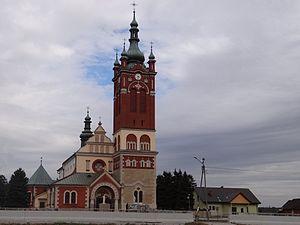
Borzęcin est une localité polonaise, siège de la gmina de Borzęcin, située dans le powiat de Brzesko en voïvodie de Petite-Pologne.